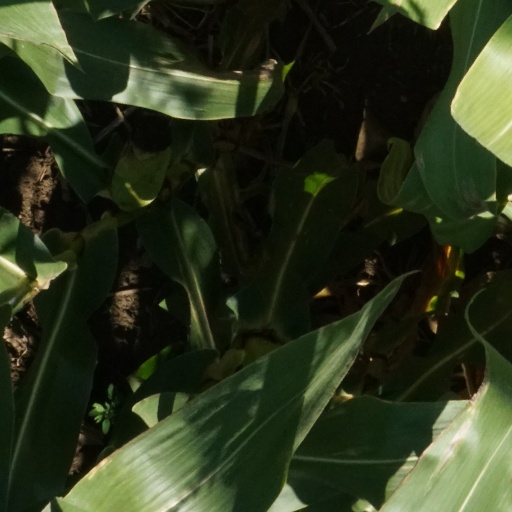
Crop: maize; corn